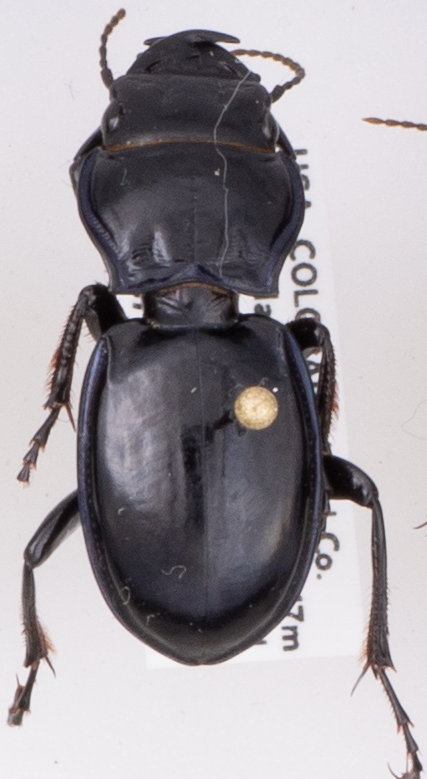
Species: Pasimachus elongatus
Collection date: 2021-06-09
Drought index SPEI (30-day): -0.32
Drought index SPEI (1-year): -0.39
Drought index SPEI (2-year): -0.46